Halifax Transit

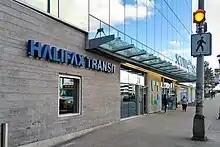
Scotia Square Terminal in downtown Halifax

Metro Transit, a single transit agency serving all of the greater Halifax-Dartmouth metropolitan area, began operations in March 1981. The system was created by the Metropolitan Authority, an agency representing the former cities of Halifax and Dartmouth as well as suburban Halifax County, to consolidate the transit operations of the Halifax Transit Corporation and Dartmouth Transit.